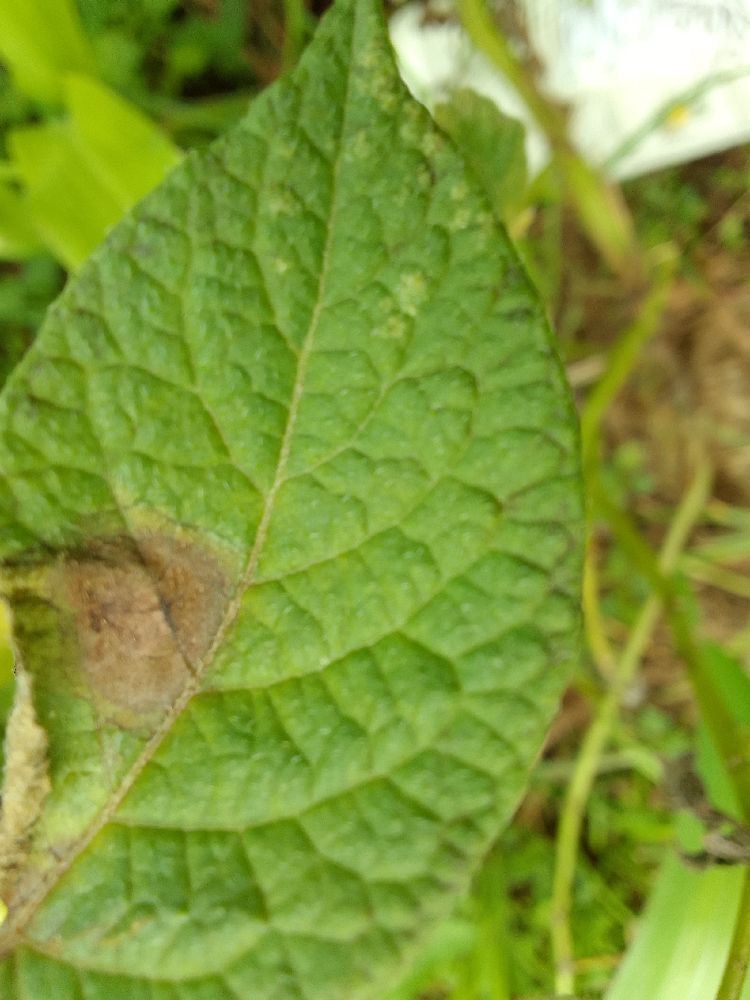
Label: Late blight